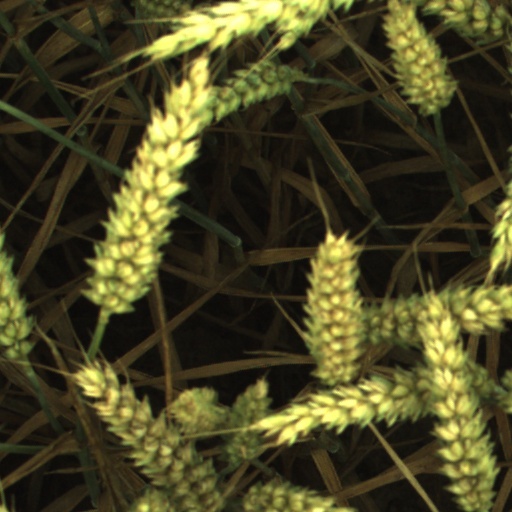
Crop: wheat